Rocky Mountain House (electoral district)

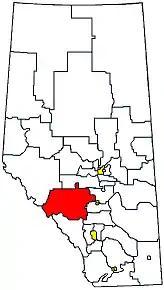
2004 boundaries

Rocky Mountain House was a provincial electoral district in Alberta, Canada, mandated to return a single member to the Legislative Assembly of Alberta from 1940 to 2012.